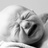
Emotion: sad